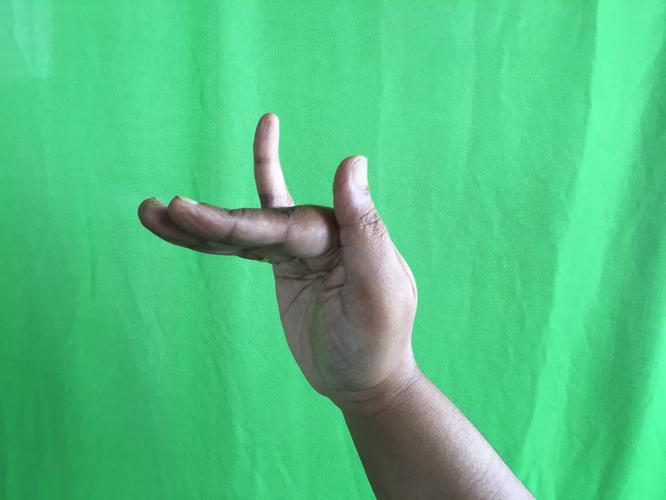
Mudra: Mrigasirsha
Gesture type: single_hand